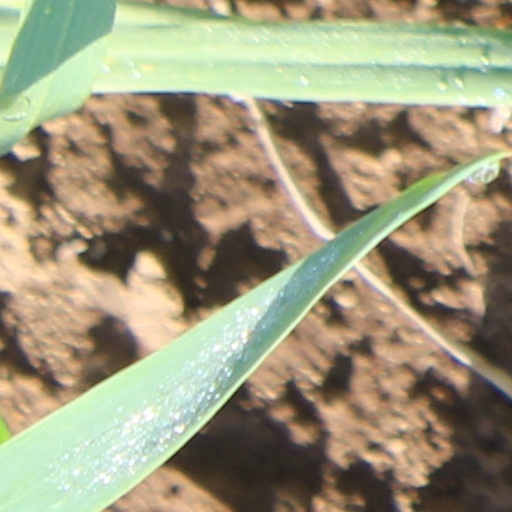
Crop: wheat